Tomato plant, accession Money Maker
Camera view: bottom (45 deg); turntable rotation: 150 degrees
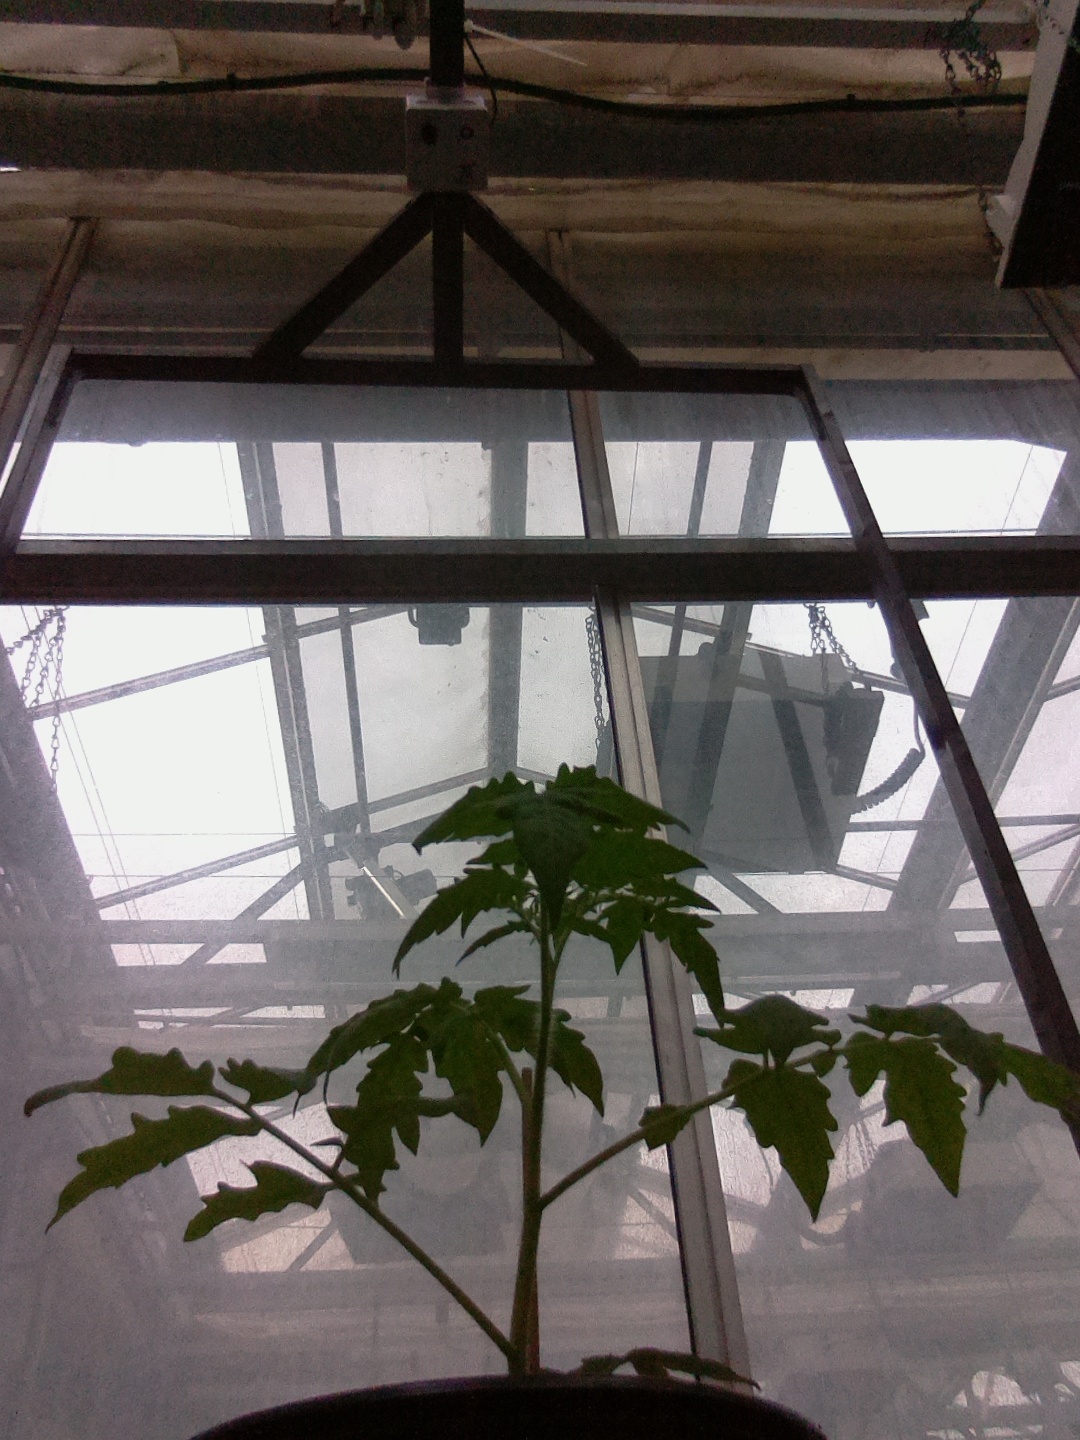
BBCH growth stage 13: 6 of true leaves visible